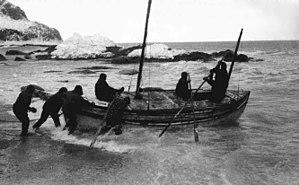
Frank Arthur Worsley, né le 22 février 1872 à Akaroa et mort le 1ᵉʳ février 1943 à Claygate, est un marin et explorateur polaire néo-zélandais.
La mer de Scotia ou mer du Scotia est une mer de l'océan Atlantique Sud, débordant légèrement sur l'océan Austral ou
Le voyage du James Caird est un voyage de 800 milles marins qu'une baleinière de sept mètres a effectué de l'île de l'Éléphant, dans les îles Shetland du Sud, à la Géorgie du Sud, dans le Sud de l'océan Atlantique. Ernest Shackleton et cinq compagnons l'ont entrepris au cours de l'hiver 1916 afin de trouver de l'aide pour un groupe d'explorateurs de l'expédition Endurance bloqué dans l'île de l'Éléphant après la perte de son navire, l’Endurance. Les historiens des expéditions polaires le considèrent comme la plus remarquable navigation jamais entreprise sur une si petite embarcation.
L’expédition Endurance d'Ernest Shackleton, officiellement appelée Imperial Trans-Antarctic Expedition, est la quatrième expédition britannique en Antarctique au XXᵉ siècle. Elle visait à traverser ce continent de part en part mais fut un échec. Elle est pourtant devenue célèbre à la suite de l'odyssée qu'ont vécue les membres de l'expédition et leur chef Ernest Shackleton. Ils réussirent, malgré la perte de leur bateau, à survivre à l'extrême rigueur de l'Antarctique et à revenir de leur périple par leurs propres moyens.